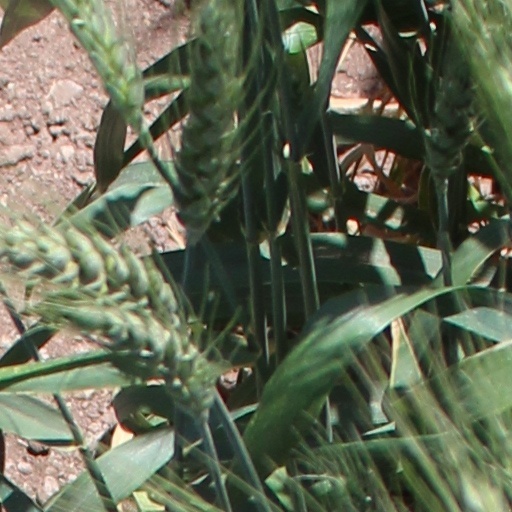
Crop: wheat